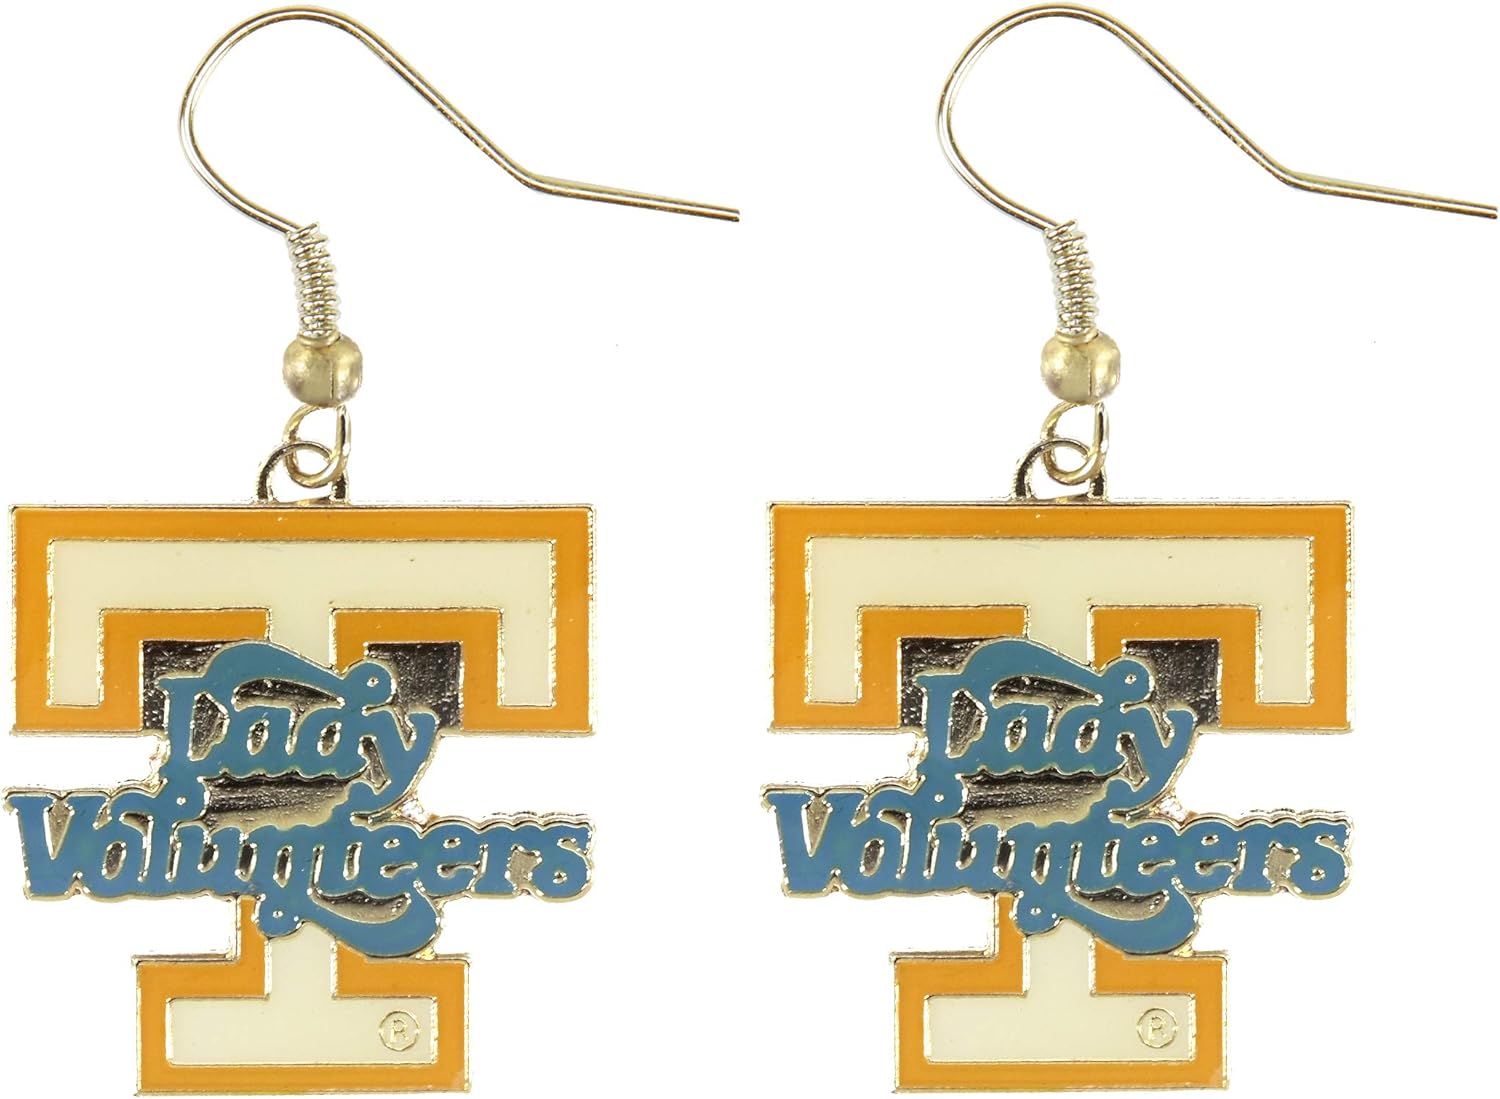
Aminco NCAA Tennessee Volunteers Logo Dangler Earrings
Category: Sports & Outdoors
Showcase your team fandom with these fashionable and feminine NCAA logo dangler earrings by Aminco International. These earrings are decorated with a team colored logo that adds a pop of pretty color. It features fish hook backings to ensure care-free wear. These adorable earrings are perfect to add some stylish team spirit to any outfit. NCAA officially licensed. Makes for a cute gift.
Features: Fashionable and feminine earrings | Decorated with team colored logo that adds a pop of pretty color | Designed with fish hook backings to ensure care-free wear | Add some stylish team spirit to any outfit | NCAA officially licensed. Makes for a cute gift